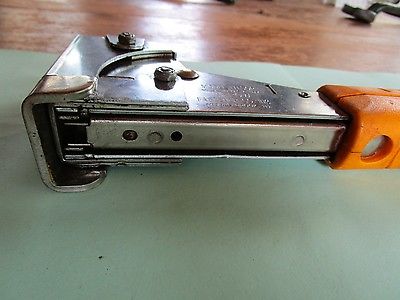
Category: stapler